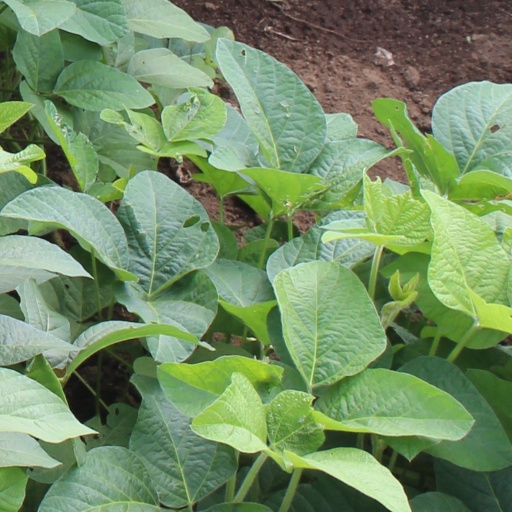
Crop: soybean